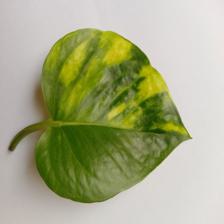
Label: Healthy